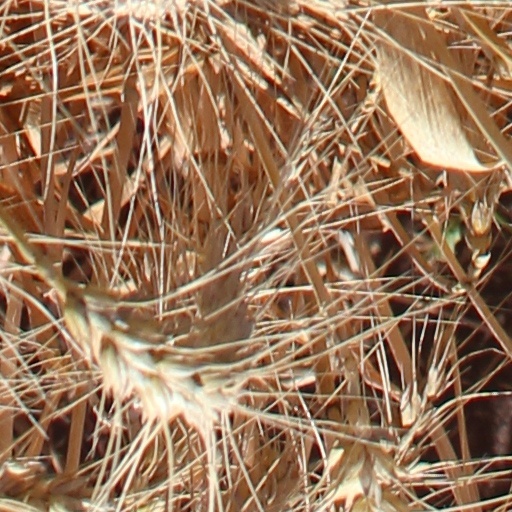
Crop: wheat